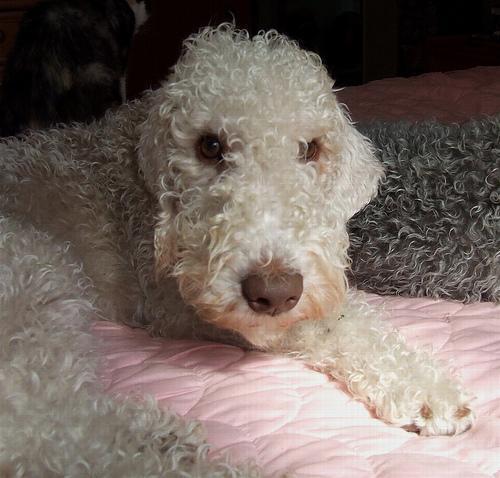
Bedlington_terrier